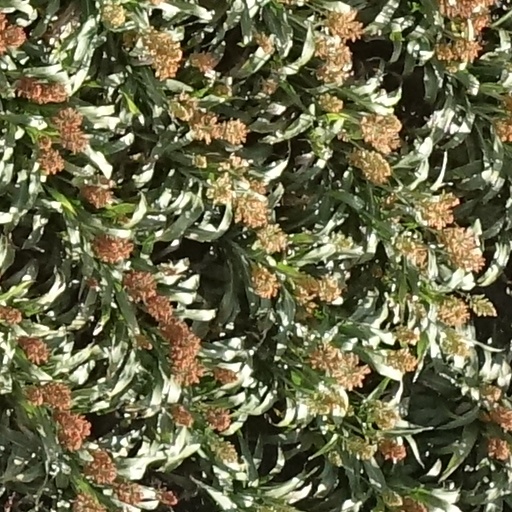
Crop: sorghum